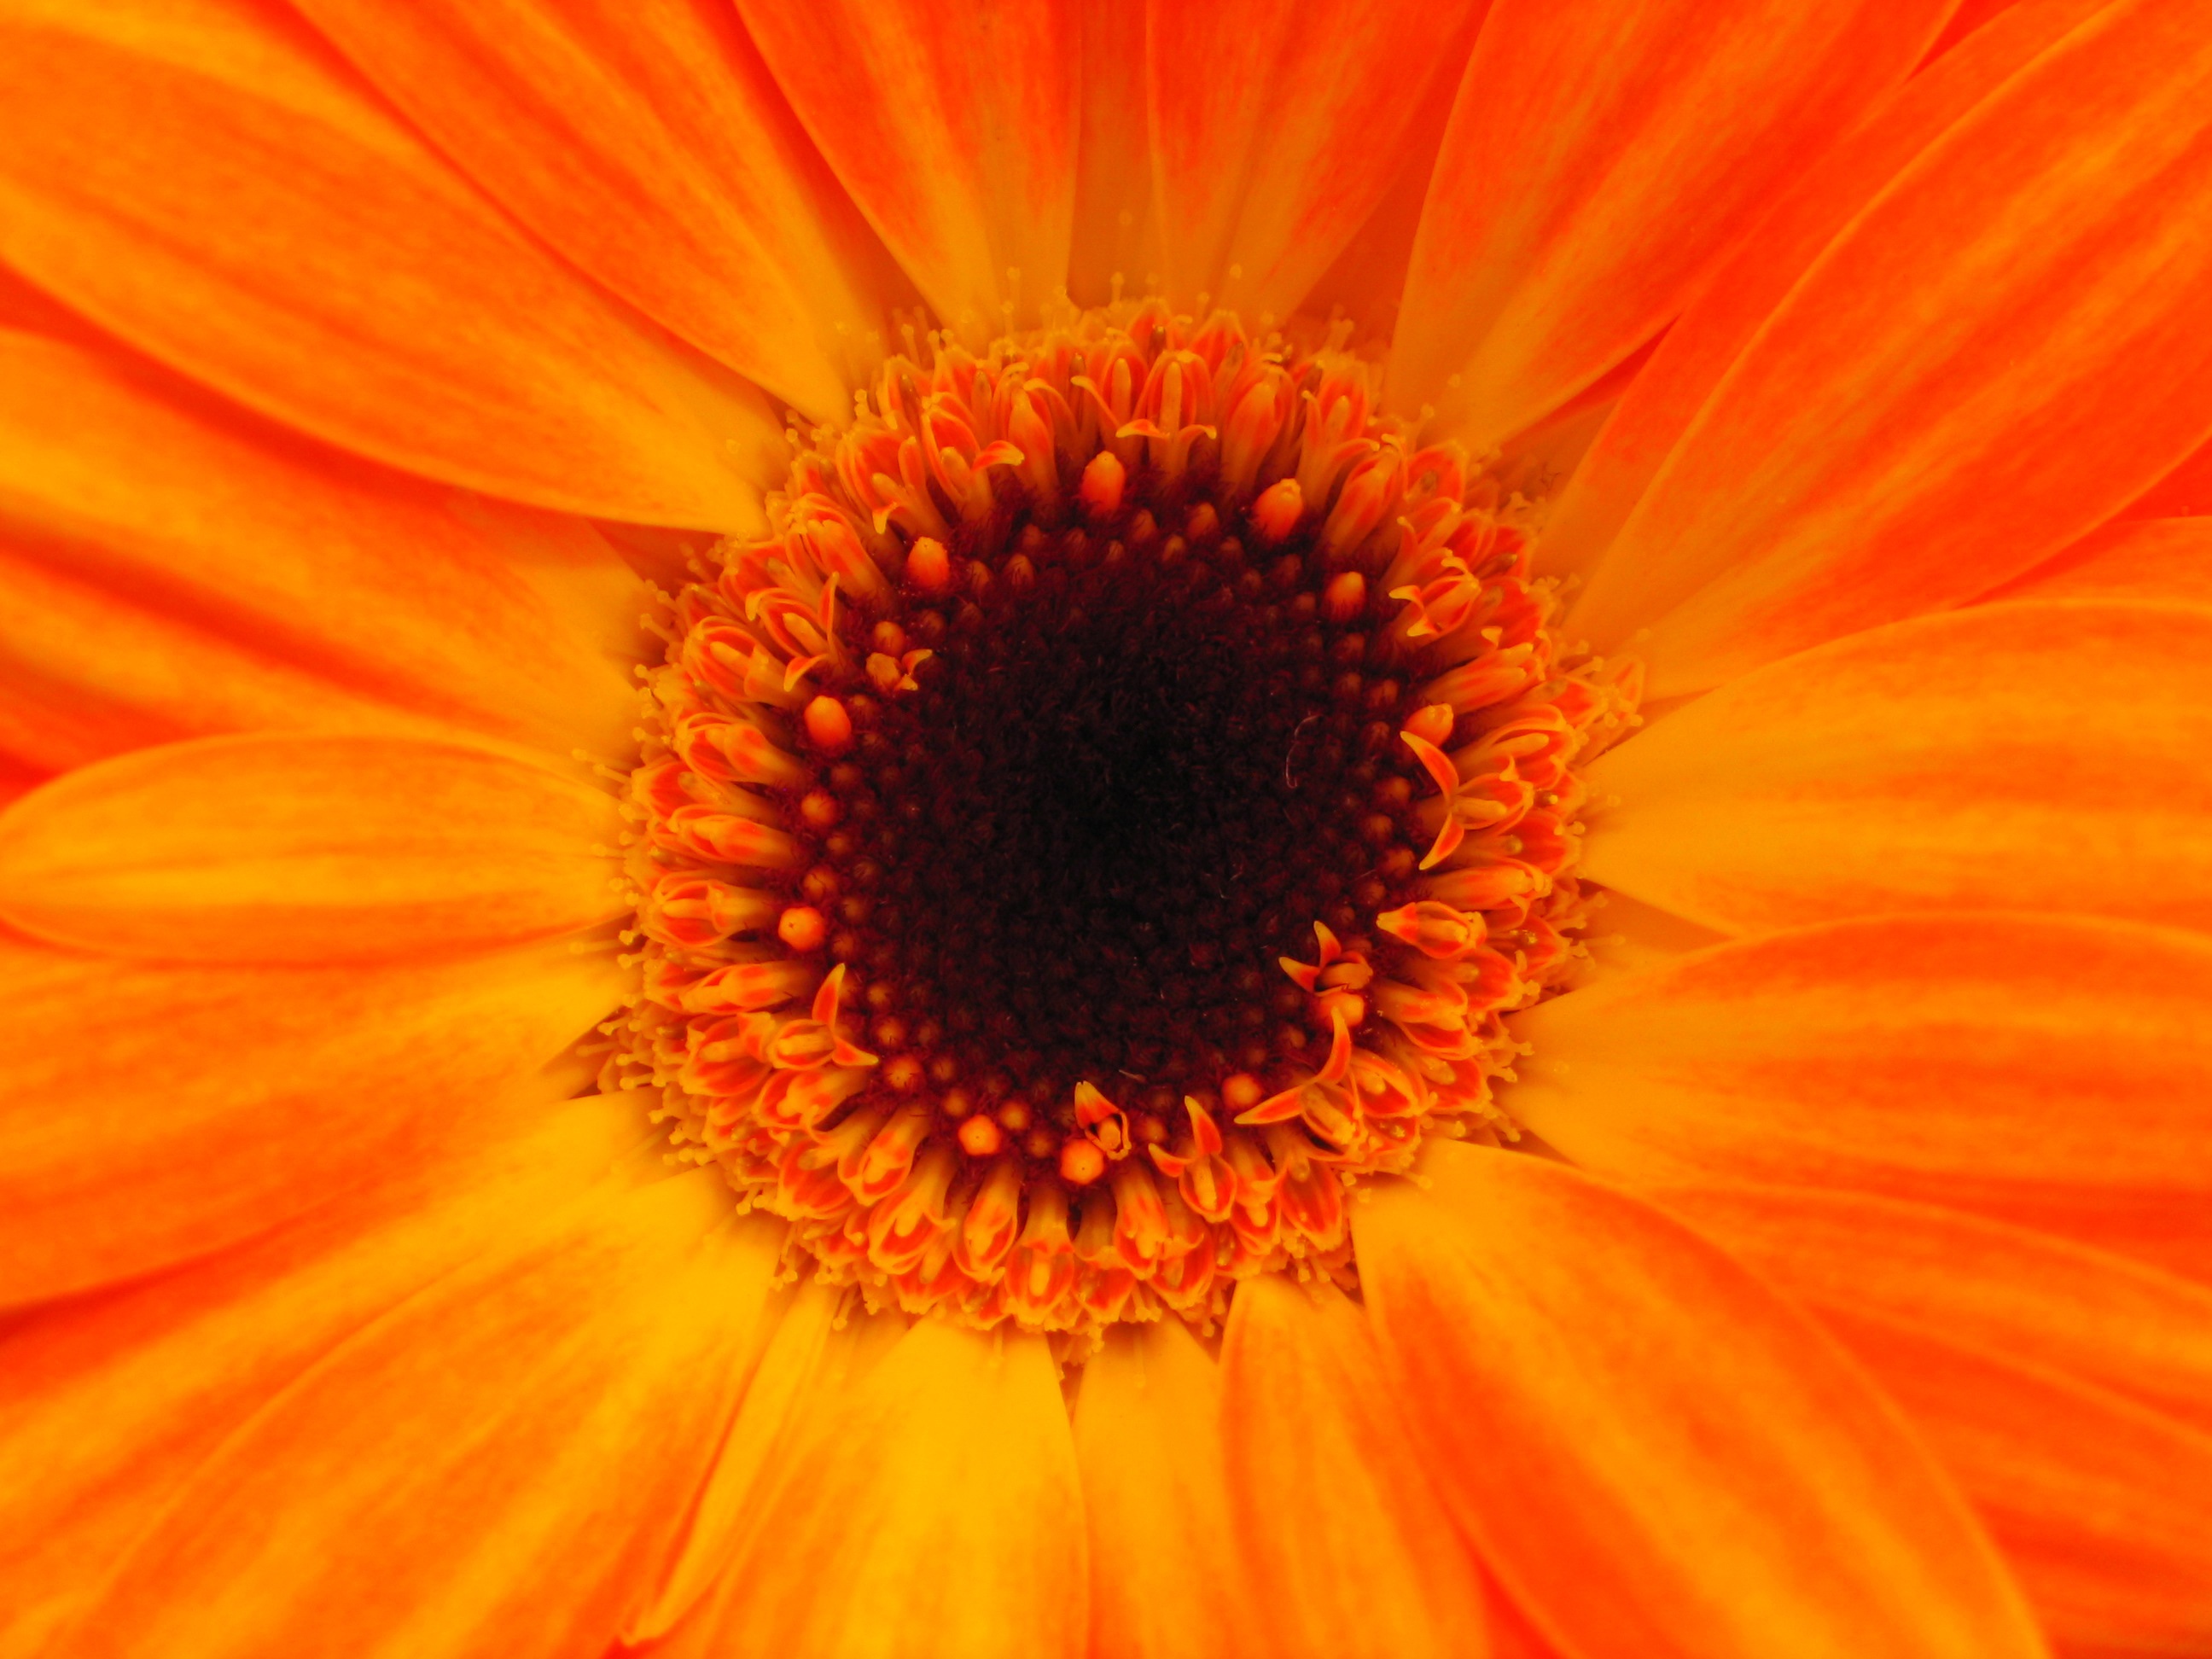
nature, plant, sunlight, leaf, flower, petal, isolated, honey, bouquet, pollen, spring, colourful, macro, fresh, romantic, botany, blooming, yellow, garden, closeup, pink, flora, botanical, plants, life, freshness, flowers, close up, background, gardening, petals, blossoms, smell, wallpaper, beauty, beautiful, gerbera, lily, horticulture, blooms, gerber, nectar, stamens, macro photography, flowering plant, daisy family, annual plant, plant stem, land plant